Saigon (1948 film)

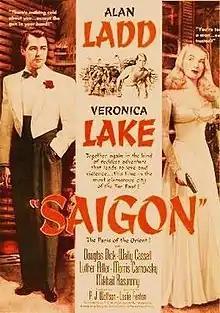
Theatrical release poster

Saigon is a 1948 American crime film directed by Leslie Fenton starring Alan Ladd and Veronica Lake, in their fourth and final film together. It was distributed by Paramount Pictures and was one of the last films Veronica Lake made under her contract with the studio. Ladd and Lake made four films together; "This Gun for Hire" and "The Glass Key", both in 1942, "The Blue Dahlia" in 1946 and "Saigon". While the earlier films all proved to be big box office successes, "Saigon" did not do as well financially. Ladd continued to remain one of Paramount's top male stars, while Lake's career was in decline. By the end of 1948 her contract with Paramount had expired and the studio chose not to renew it.